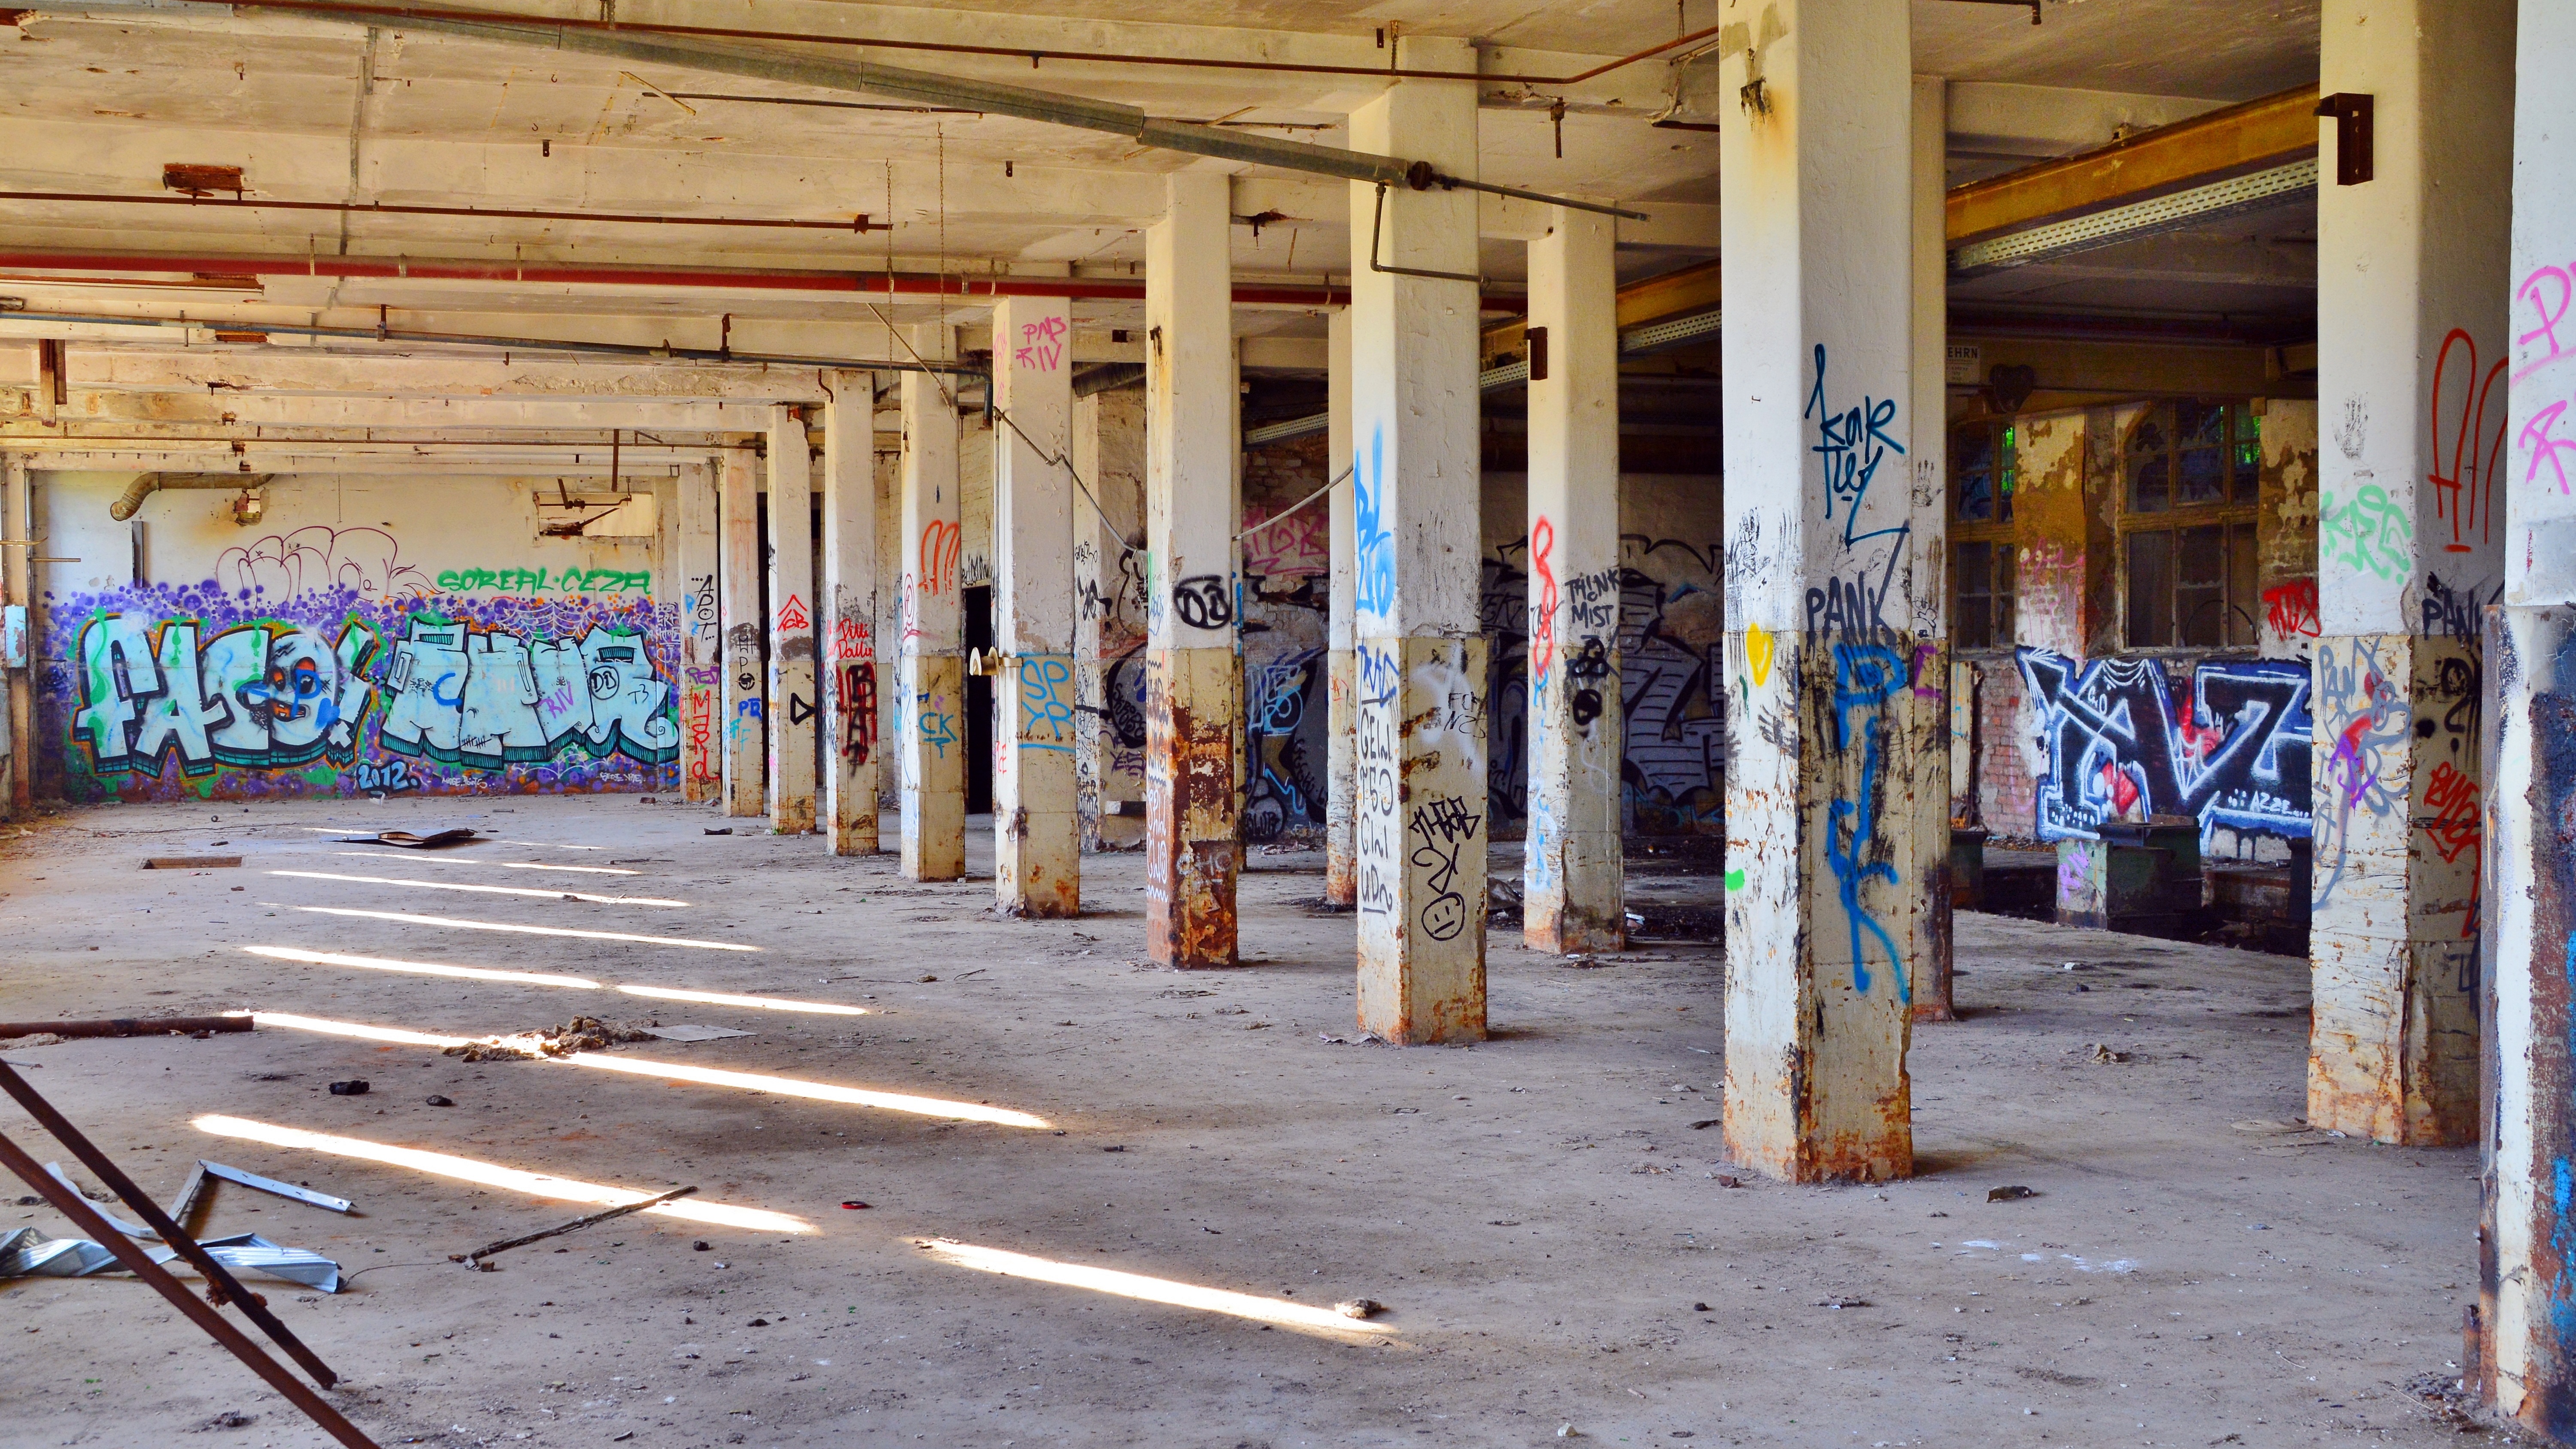
wood, street, building, old, broken, factory, industry, decay, ruin, graffiti, art, leave, industrial plant, lost places, pforphoto, industrial building, factory building, lapsed, old factory, urban area